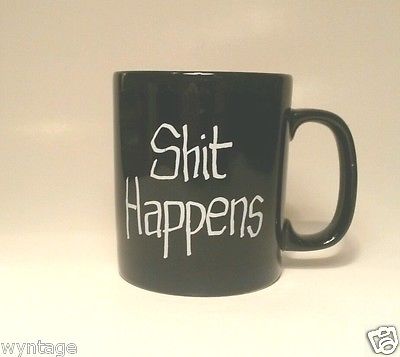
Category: mug